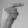
ASL letter: G